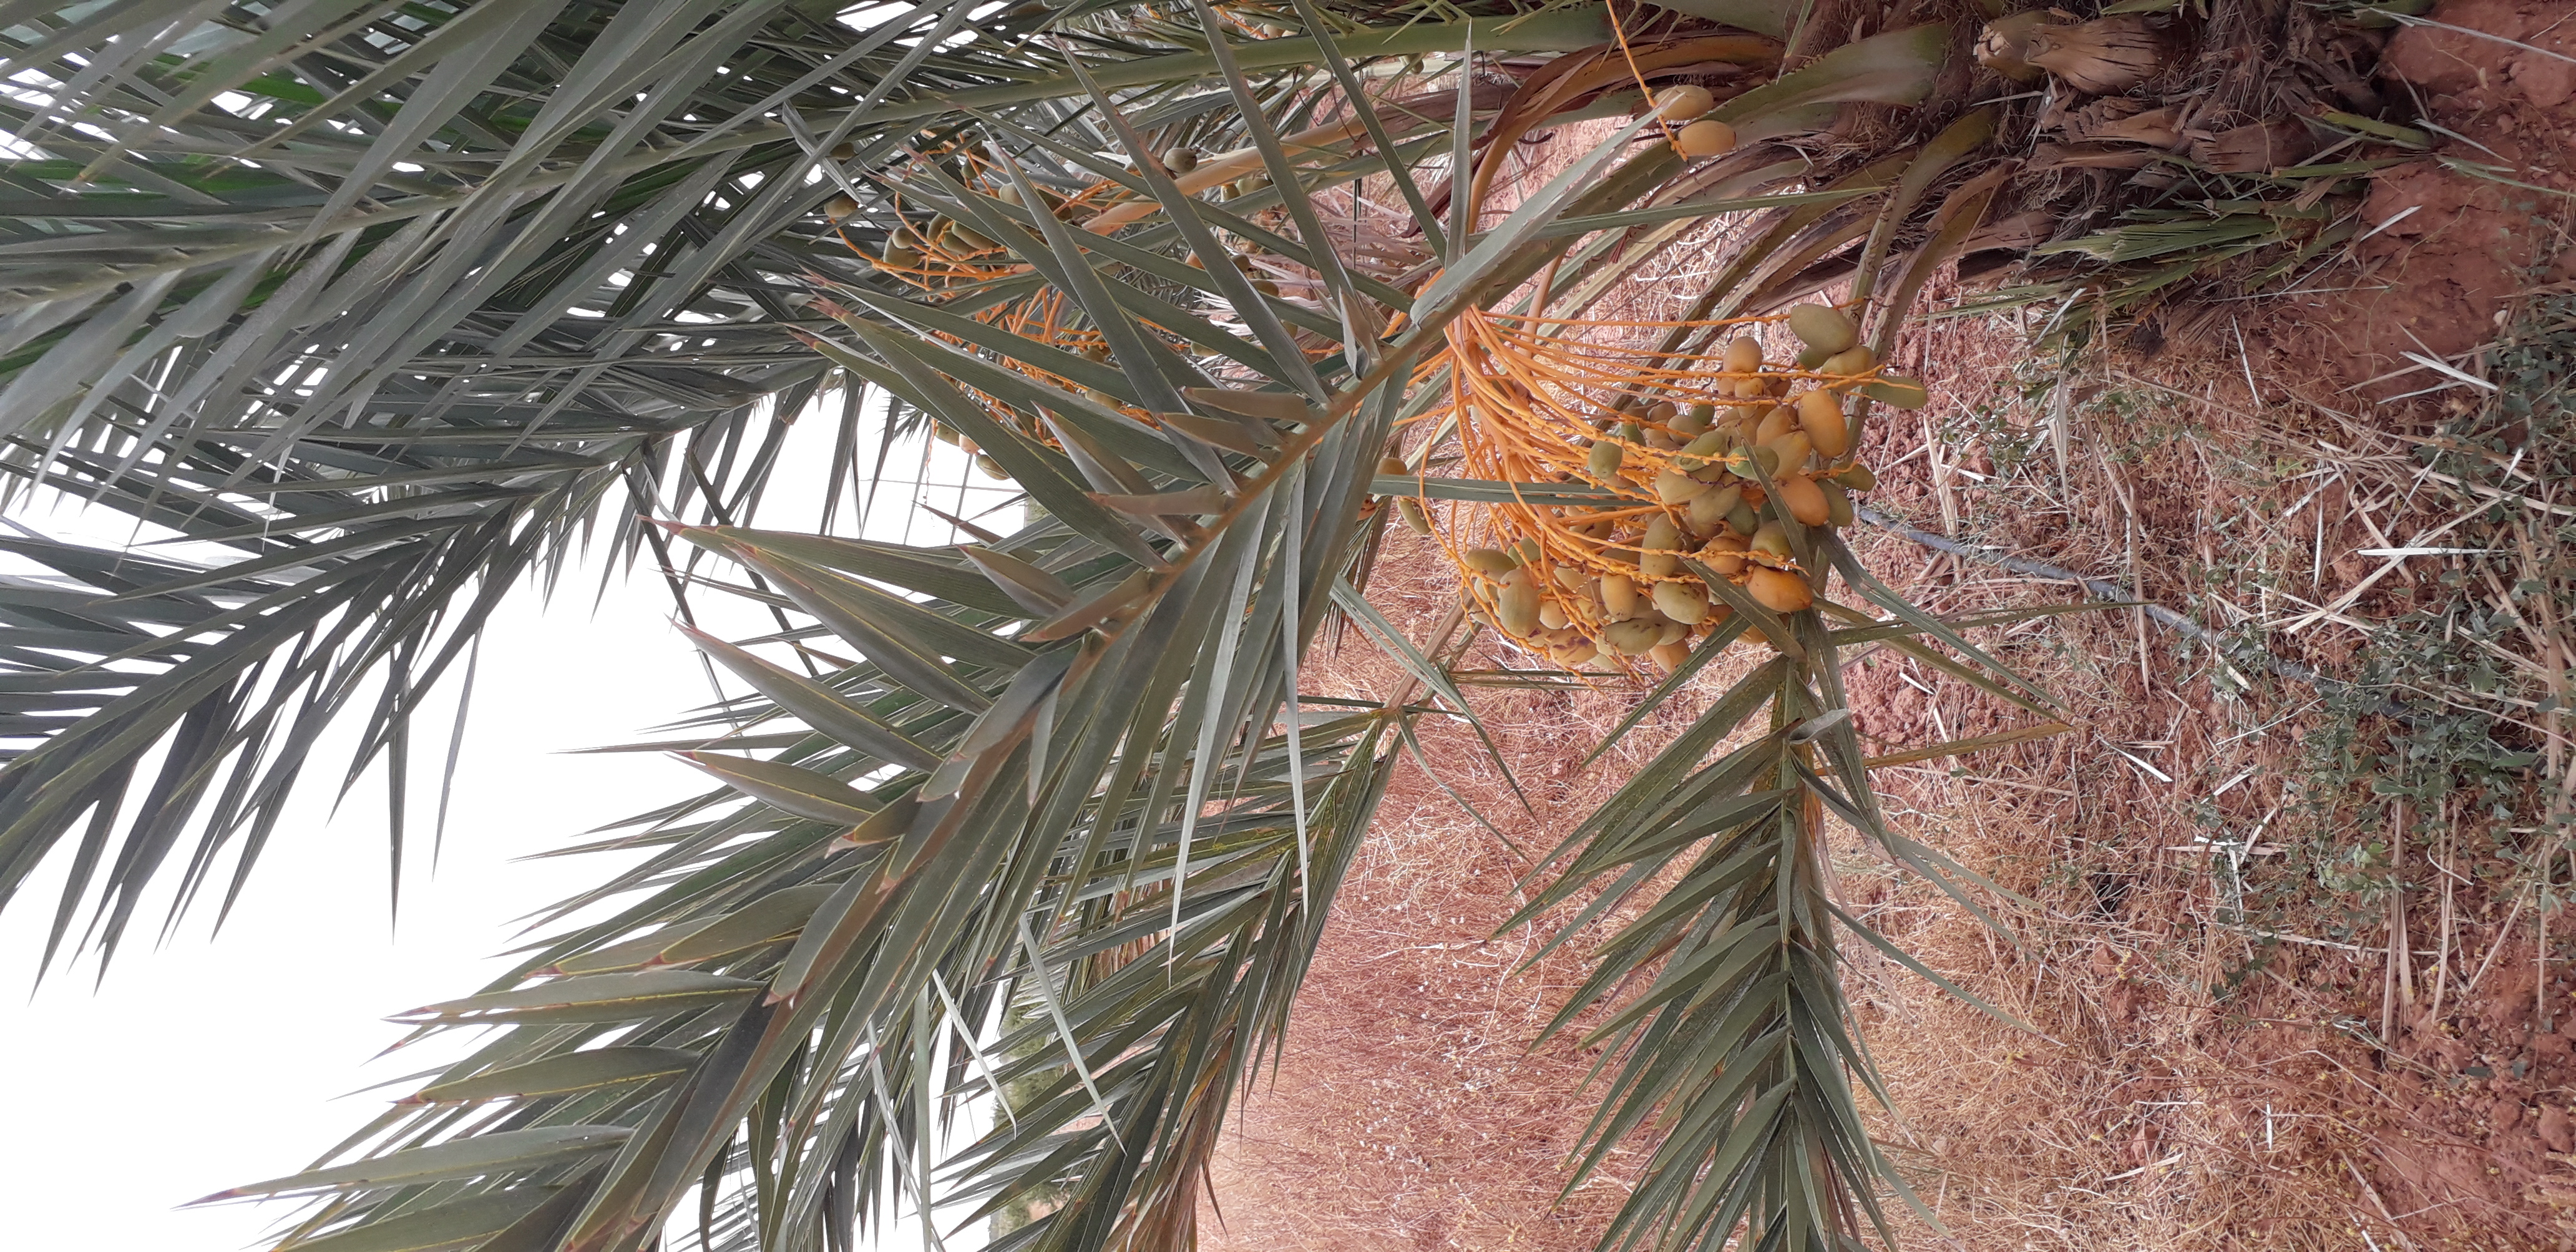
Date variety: Boumajhoul